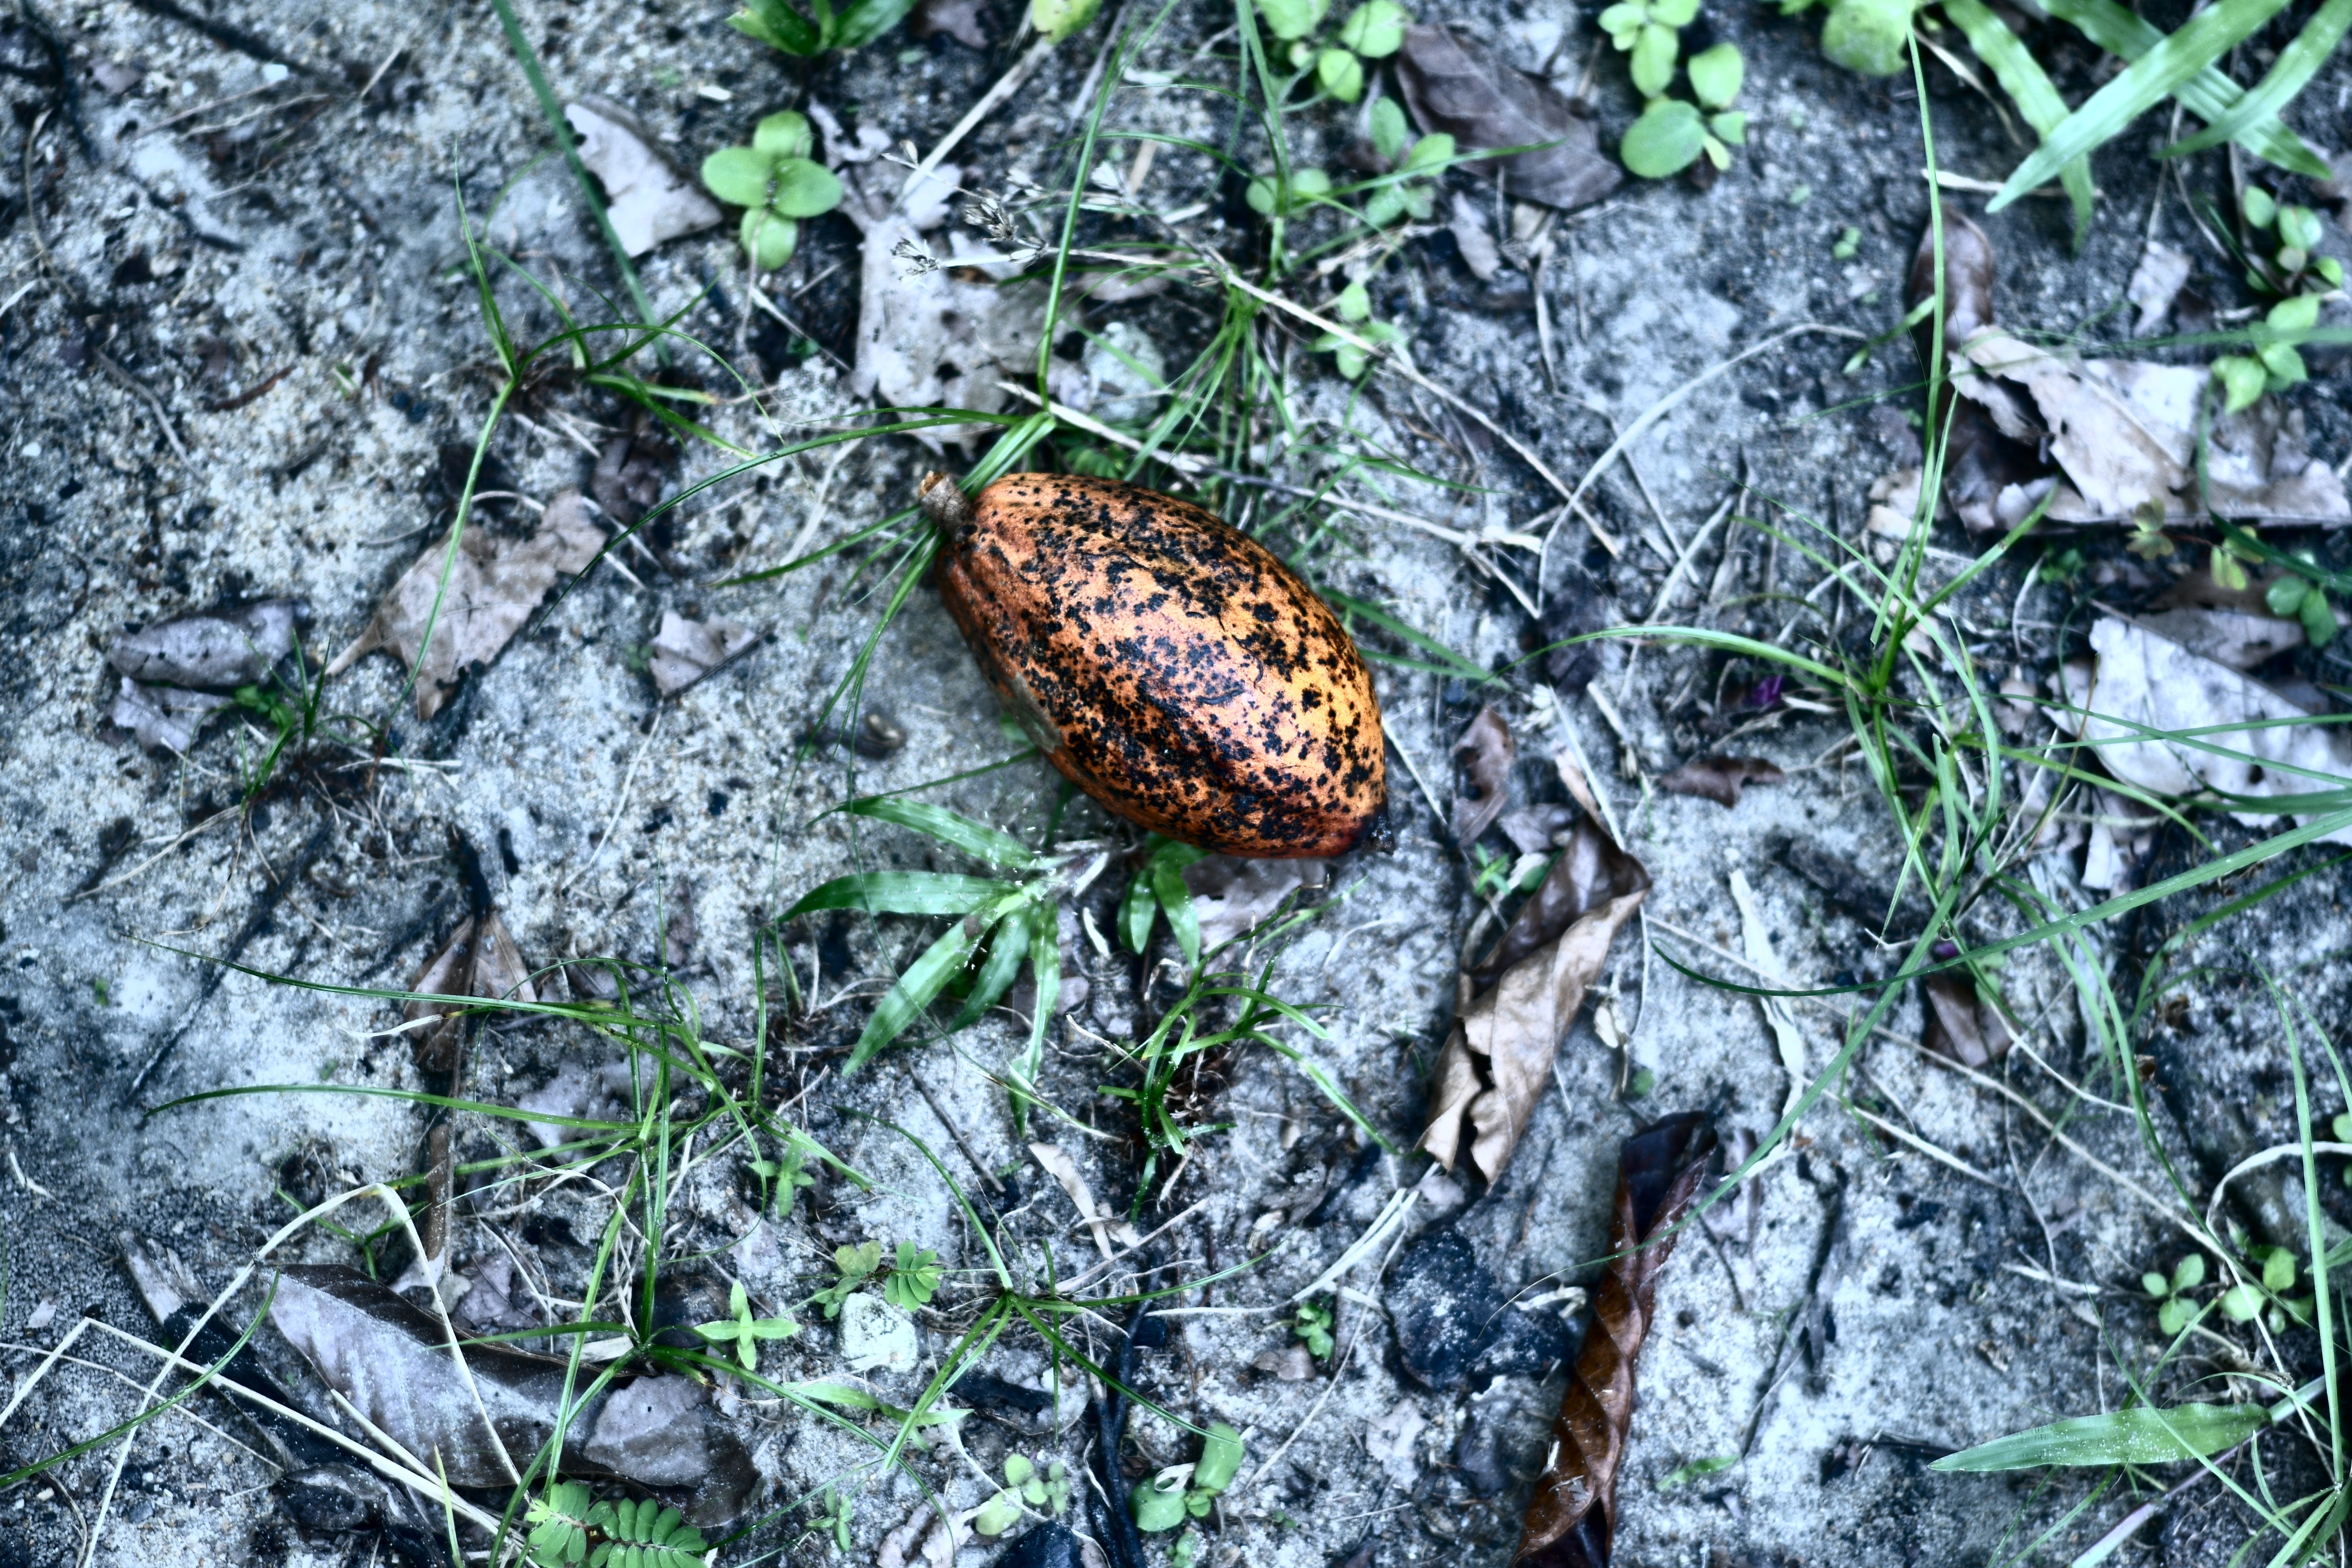
Maturity: mature
Variety: Amelonado